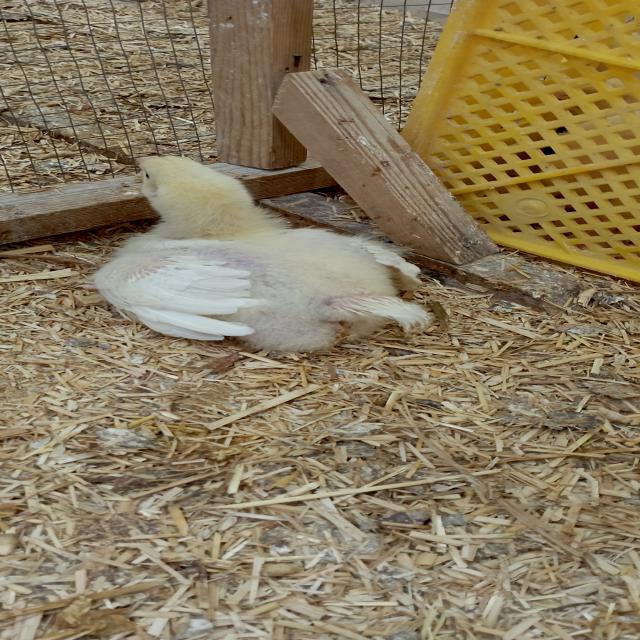
Weight: 420 g